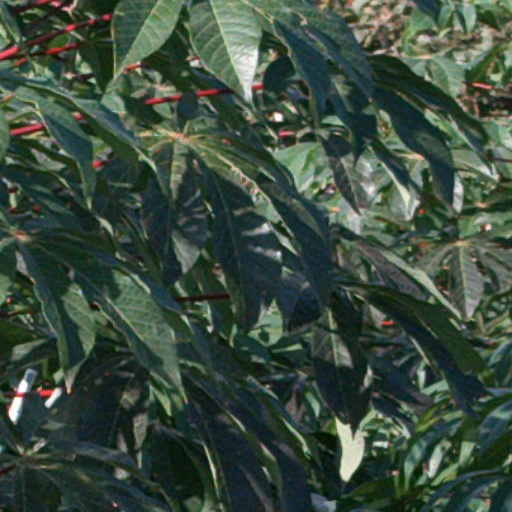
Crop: cassava